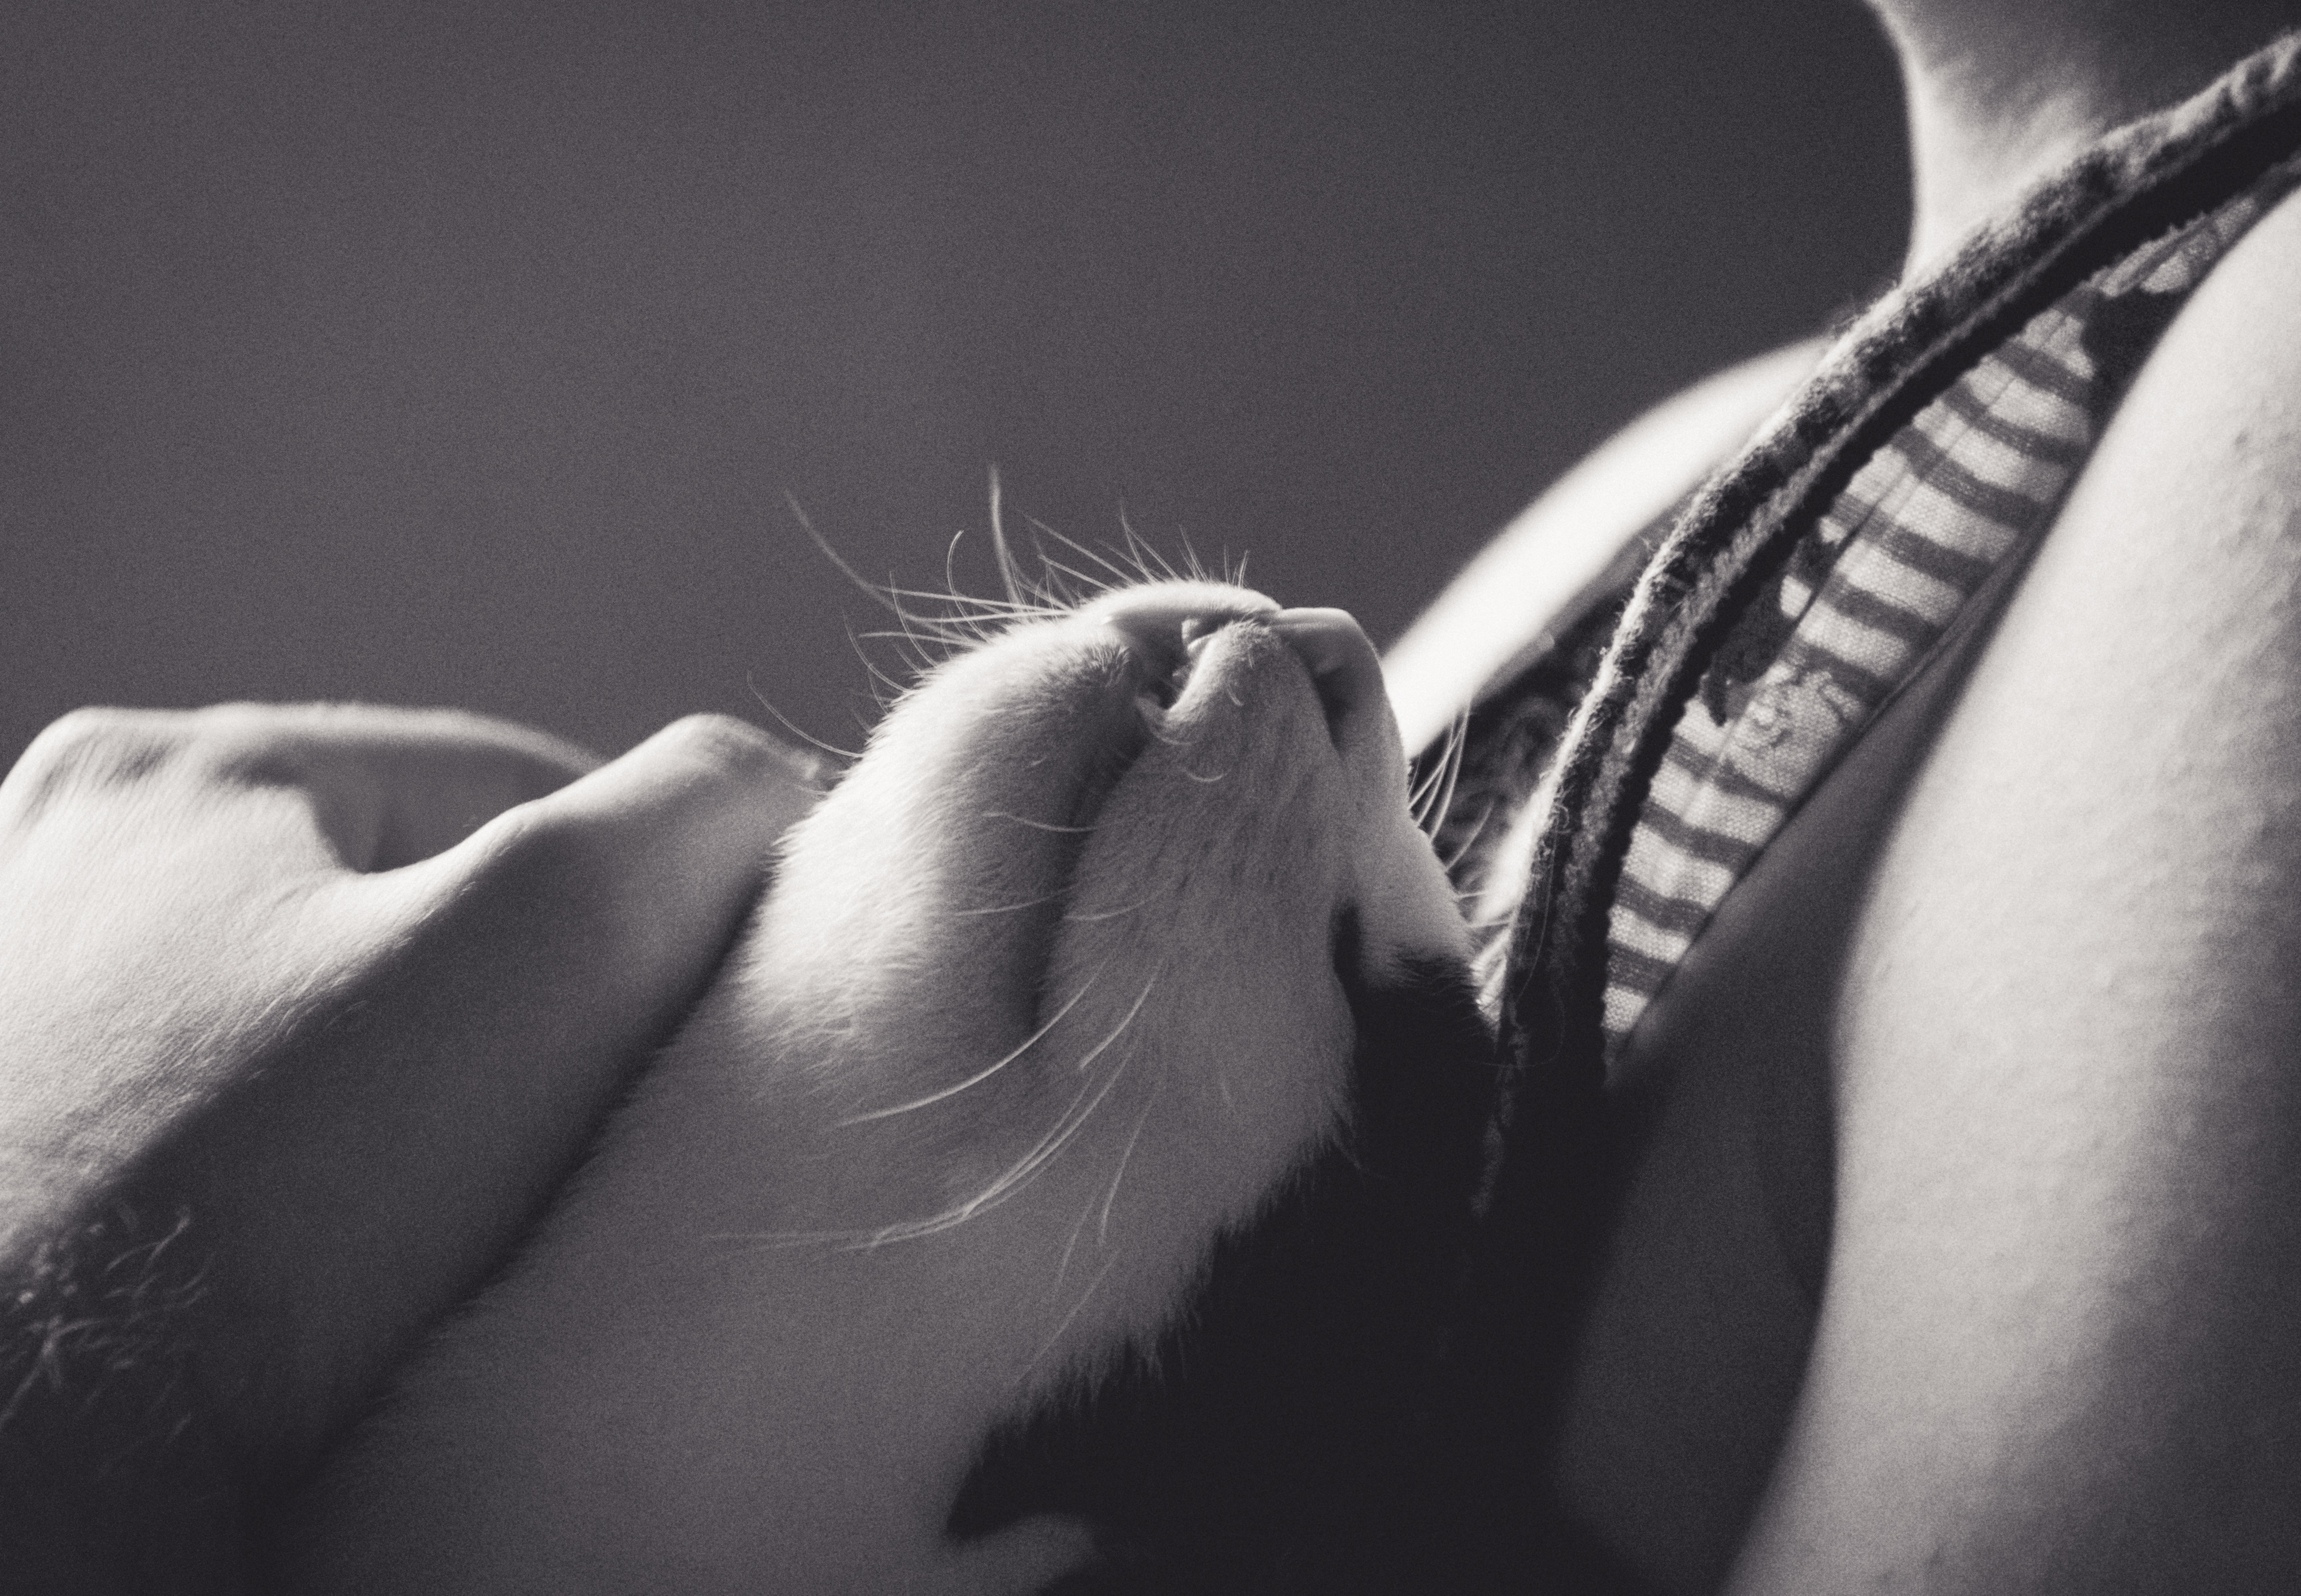
hand, black and white, white, photography, leg, kitten, cat, black, ear, monochrome, hug, mouth, close up, human body, nose, eye, glasses, head, safety, skin, beauty, organ, trust, tomcat, emotion, bond, macro photography, young cat, interaction, black and white cat, black and white image, sense, sleepy cat, monochrome photography, white and black, hugging animals, human animal